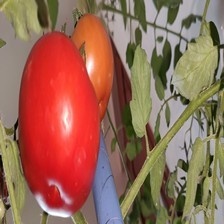
Label: tomato